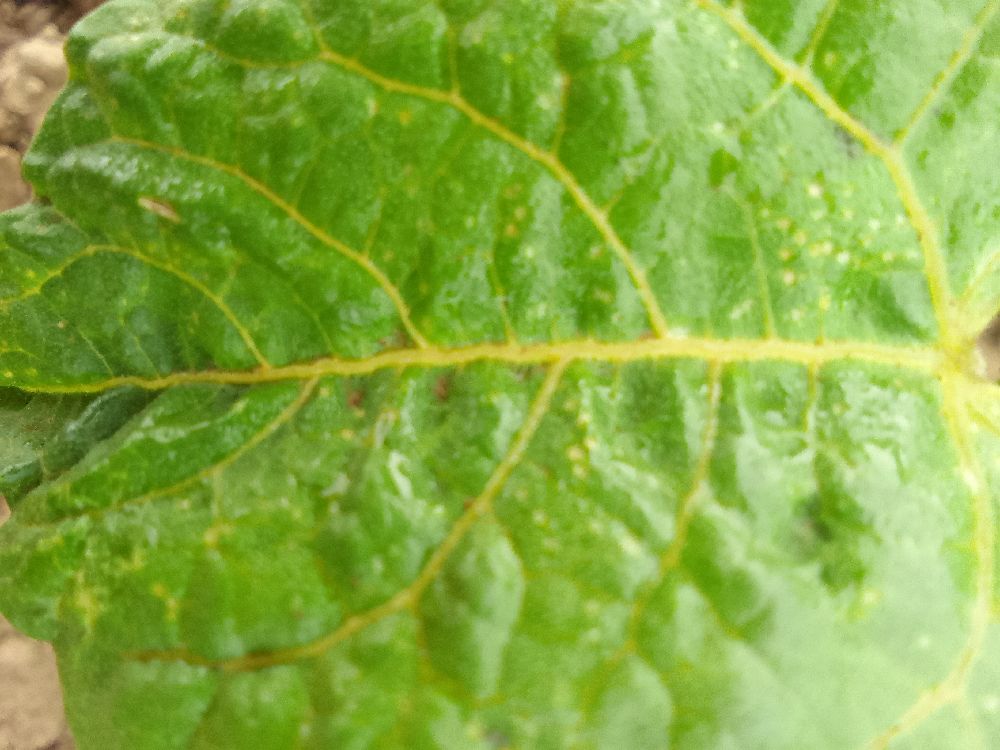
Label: healthy